Westphalia, Michigan

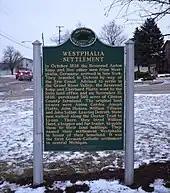
A Michigan State Historic Site plaque honoring Westphalia

Westphalia is a village in Clinton County in the U.S. state of Michigan. The population was 924 at the time of the 2020 census. The village is in Westphalia Township, about northwest of Lansing and east of Grand Rapids. The village is known for its German and Catholic roots.